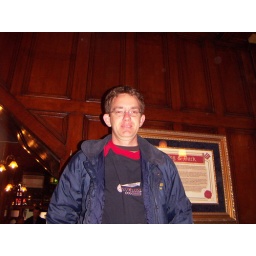
satya in the dog and duck